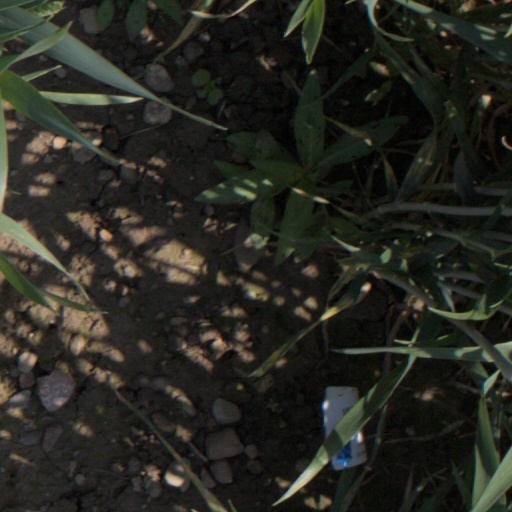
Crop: wheat